Songs of the Sea

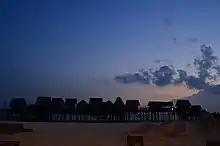
Songs of the Sea Kelong drenched in the sunset before the show.

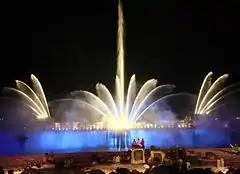
Finale of Songs of the Sea in Sentosa

The beach and the sea are the stage for the show. A stretch of wooden houses was built across the shoreline to create a Malay Kampung, or more commonly known as a kelong. It is actually a work of art that is long, while the rest of the equipment (water jets, water screens, lasers and projectors) are being hidden at the back of the kelong. There are a total of 69 water jets capable of reaching a height of and flames leaping up to a height of . There are three water screens, the central one having a diameter of nearly . tw The show has run twice a night at 7.40 pm and 8.40 pm, and lasted 25 minutes.